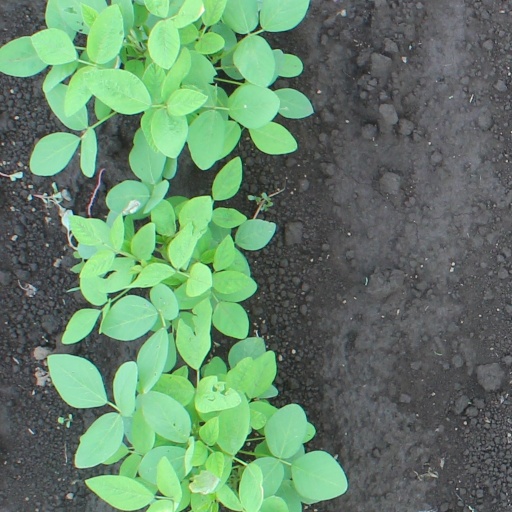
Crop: soybean